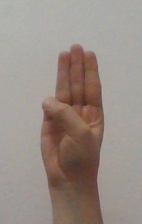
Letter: thaa